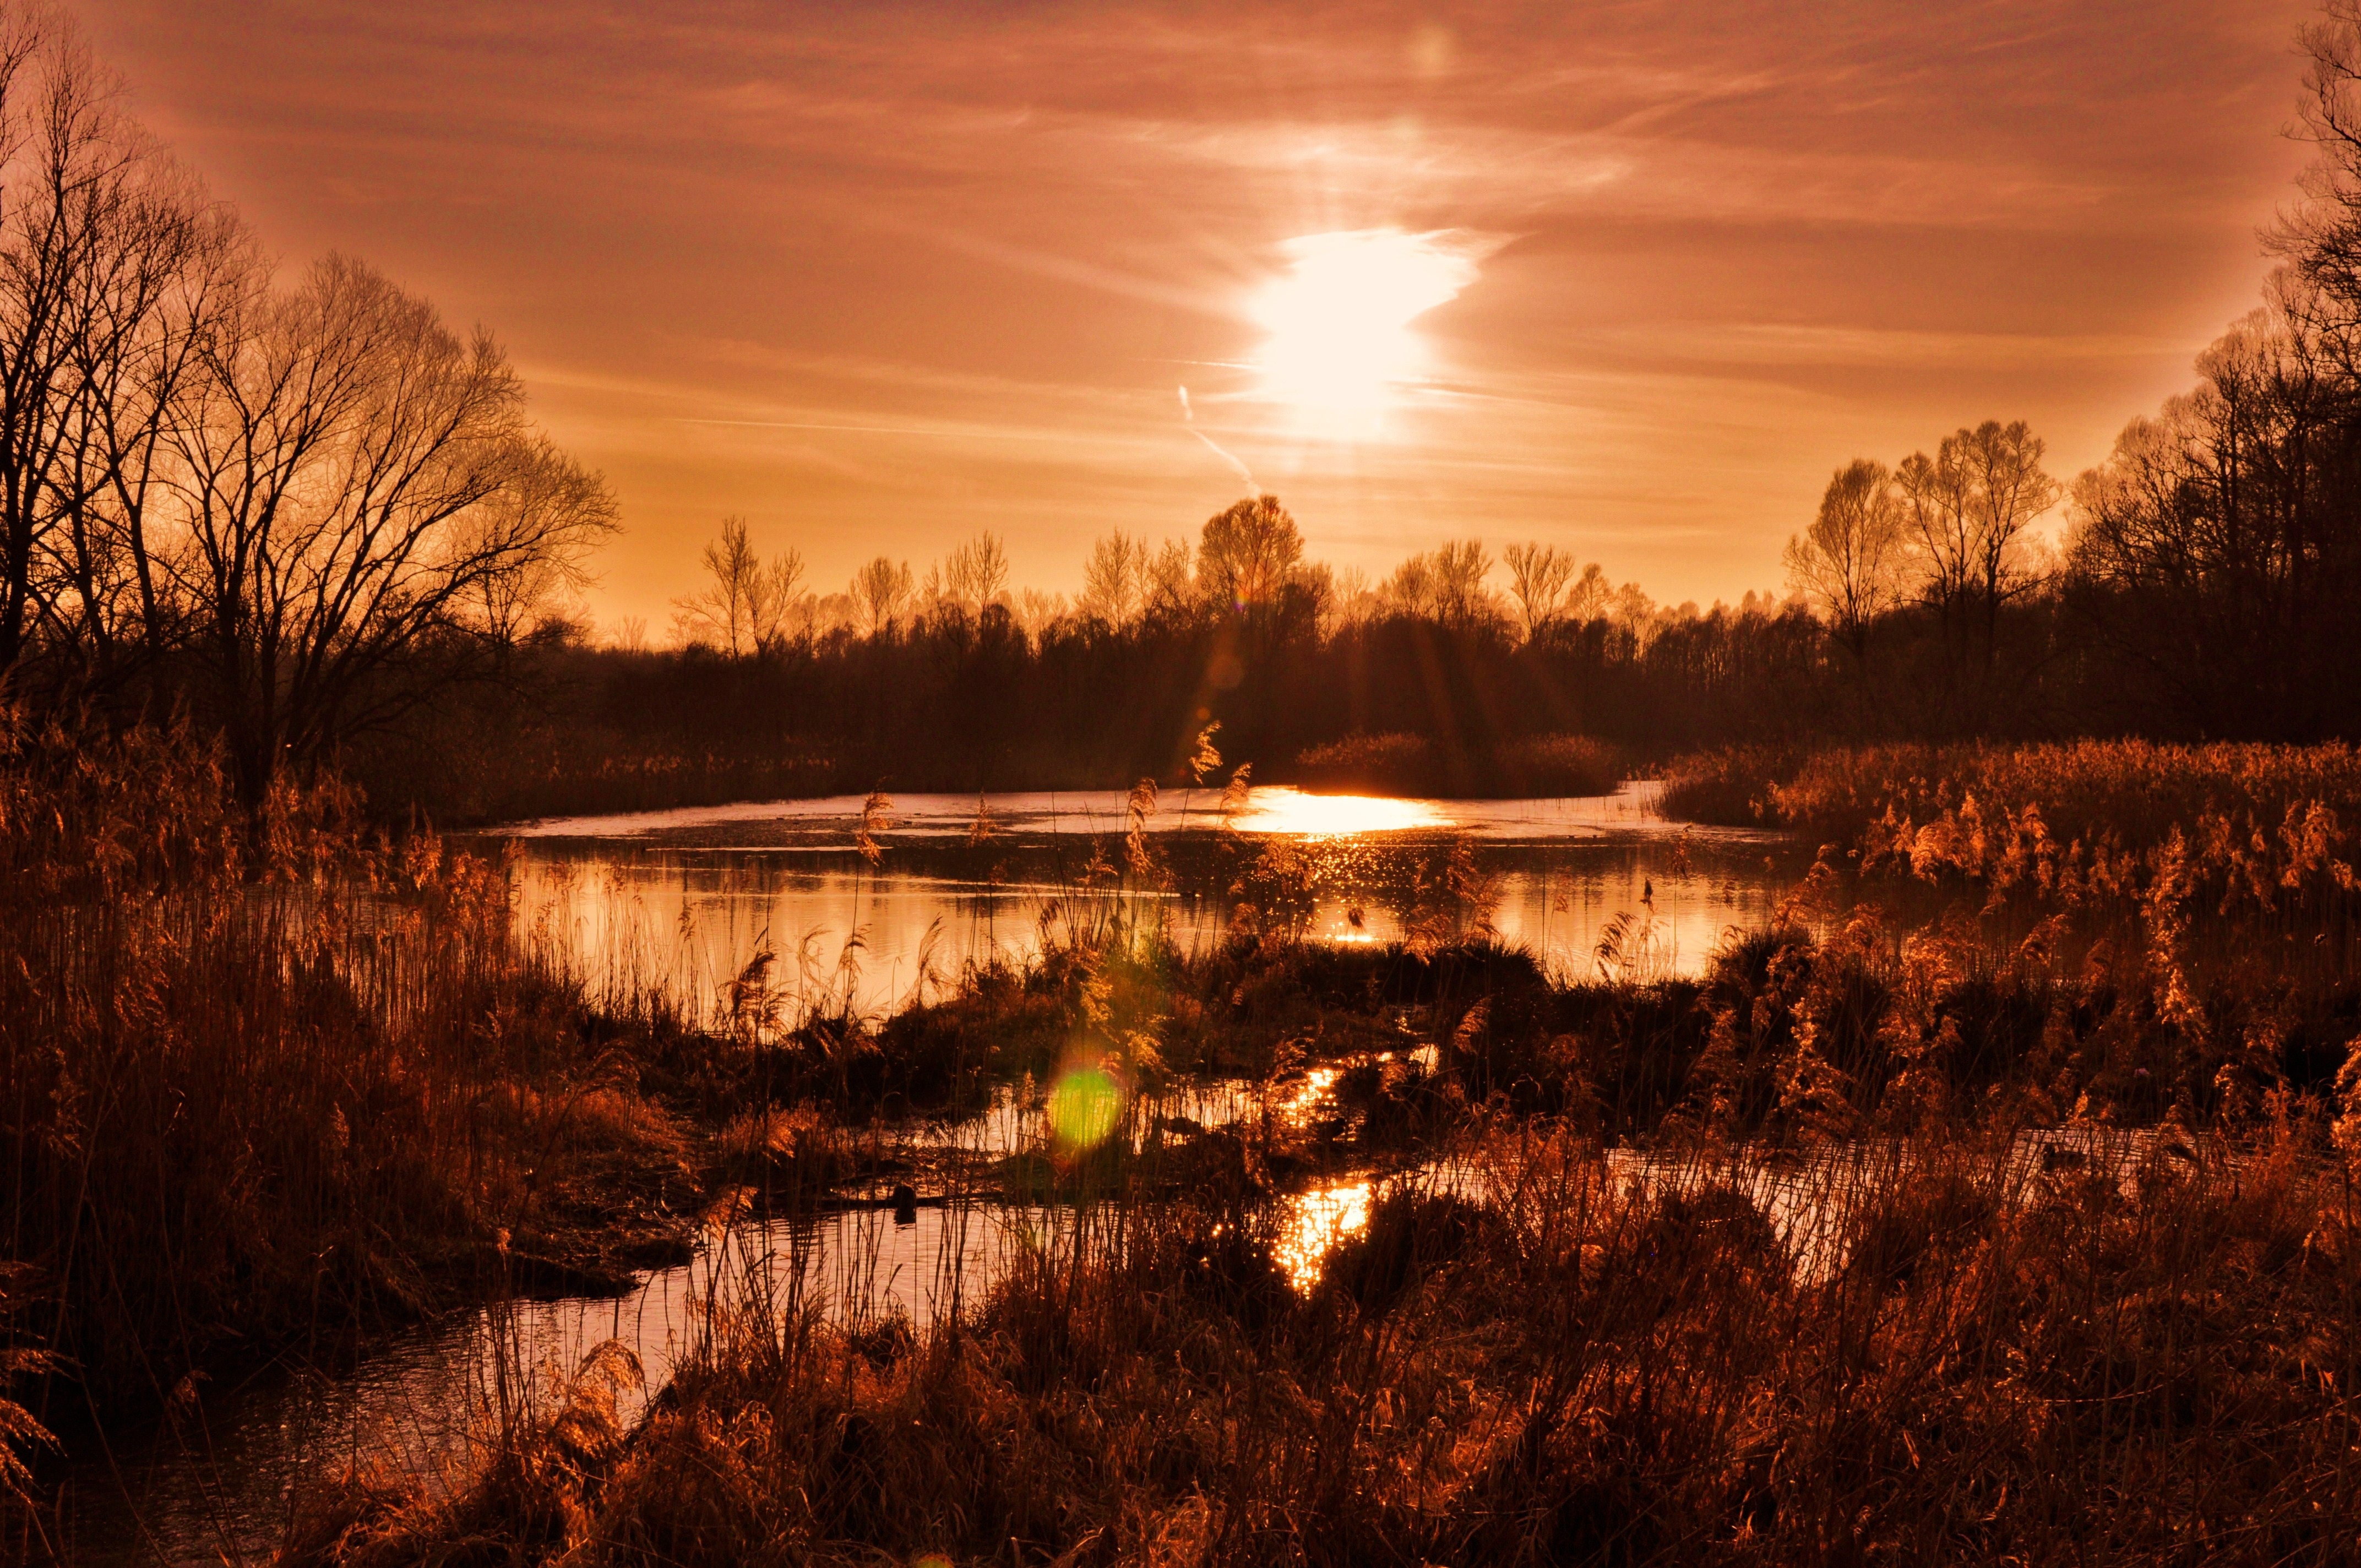
landscape, tree, water, nature, forest, wilderness, cloud, sun, sunrise, sunset, night, sunlight, morning, lake, dawn, river, dusk, evening, orange, reflection, red, autumn, trees, surreal, still, loch, evening sky, back light, natural environment, atmospheric phenomenon